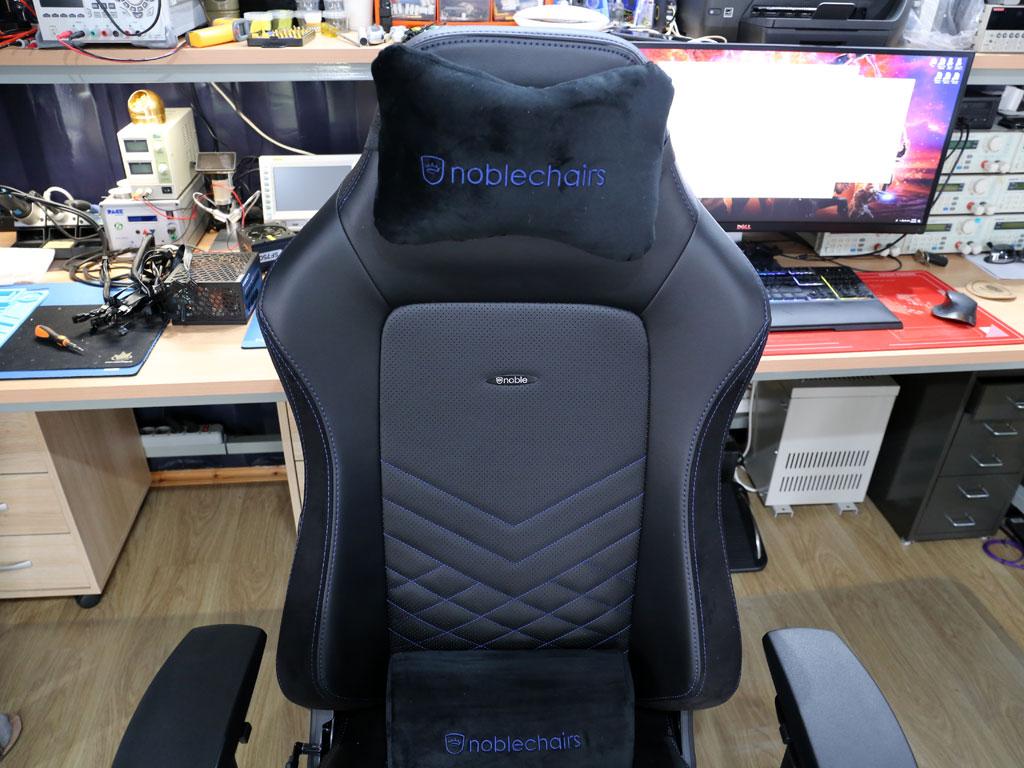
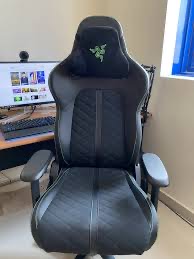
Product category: items_chair
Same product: no